Bailey's Crossroads, Virginia

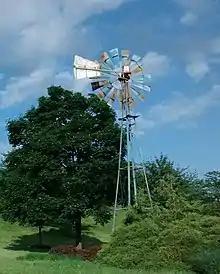
Bailey's Crossroads windmill

After the Civil War Bailey's Crossroads returned to its pastoral pre-war pursuits. The area remained a rural farming community until the post-World War II years, when a massive wave of development occurred. Leesburg Pike is now a commercial corridor, with apartments and homes to its north and south. A strip shopping center called Culmore, in particular, has lent its name to the apartment development behind it, which is now home to several thousand Latino immigrants. "Culmore" is now an established place name within Bailey's Crossroads. Close behind Culmore is Lake Barcroft, whose shore is lined with upscale middle-class homes.